War scythe

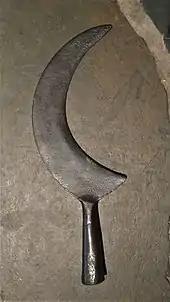
17th century Scottish war scythe

Farming tools such as the scythe and pitchfork have frequently been used as a weapon by those who could not afford or did not have access to more expensive weapons such as pikes, swords, or later, guns. Scythes and pitchforks were stereotypically carried by angry mobs or gangs of enraged peasants. The process usually involved reforging the blade of a scythe at a 90-degree angle, strengthening the joint between the blade and the shaft with an additional metal pipe or bolts and reinforcing the shaft to better protect it against cuts from enemy blades. At times, instead of a scythe blade, a blade from a hand-operated chaff cutter was used.